Jay Kemmerer

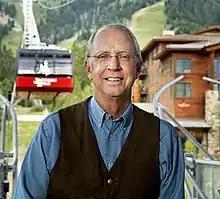
Kemmerer in 2009

John L. "Jay" Kemmerer III (born July 15, 1947), known as Jay Kemmerer, is an American businessman, entrepreneur, and philanthropist. He acquired the Jackson Hole Mountain Resort in Teton Village, Wyoming for his family in 1992, and served as Chairman until February 2024. In 1997, he acquired the CM Ranch in Dubois, Wyoming. His family connections to the State of Wyoming stem from the mining interests of his great-grandfather Mahlon S. Kemmerer in the 1890s, for whom the city of Kemmerer, Wyoming was named.